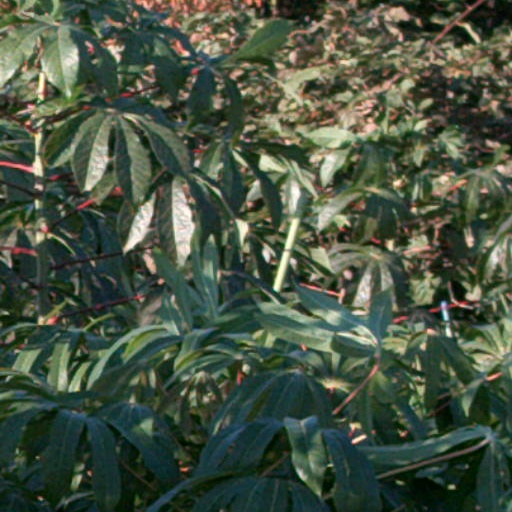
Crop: cassava